Kuno Klötzer

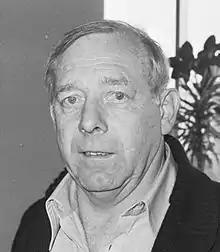
Klötzer in 1977

Kuno Klötzer (19 April 1922 – 6 August 2011) was a German football player and coach who won the 1977 UEFA Cup Winners' Cup managing Hamburger SV.